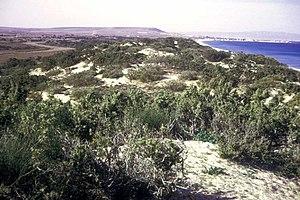
Dunes littorales de la Macta près de l'estuaire actuel de l'oued Macta en 1975 (Oranie, Algérie).
La Macta est un oued côtier d'Algérie, situé au Nord-Ouest du pays, il est formé par la réunion de deux cours d'eau : le Sig et Habra.
La Macta est un oued côtier d'Algérie, situé au Nord-Ouest du pays, il est formé par la réunion de deux cours d'eau : le Sig et Habra.